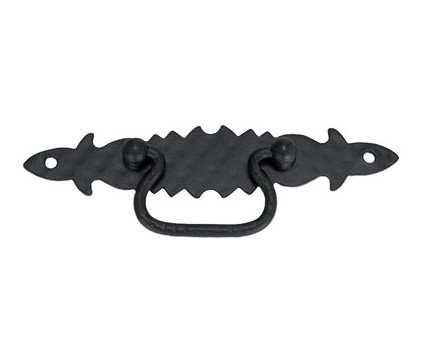
ASA 73873
ESPECIFICACIONES ASA 73873 Hierro Forjado
Brand: El Zorro
Category: Hardware > Hardware Accessories > Hooks, Buckles & Fasteners